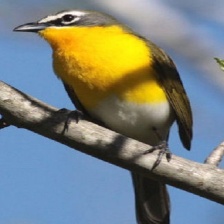
Species: YELLOW BREASTED CHAT
Scientific name: ICTERIA VIRENS